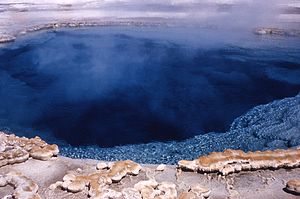
Upper Geyser Basin / Andre områder
Sapphire Pool.
Upper Geyser Basin er et område med mange gejsere og varme kilder i Yellowstone National Park i Wyoming, USA. Området, der er ca. 5 km² i udstrækning, har den højeste koncentration af geotermiske forekomster i hele parken. Disse omfatter såvel gejsere som fumaroler og varme kilder. Upper Geyser Basin ligger omkring 60 kilometer nord for den sydlige indgang til nationalparken langs randen af Yellowstones caldera. Fem af de større gejsere i området har et forudsigeligt udbrudsmønster, og parkbetjentene i parken forsøger at forudsige deres udbrud. Det drejer sig om gejserne Old Faithful, Castle Geyser, Grand Geyser, Daisy Geyser og Riverside Geyser.